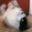
Label: cat